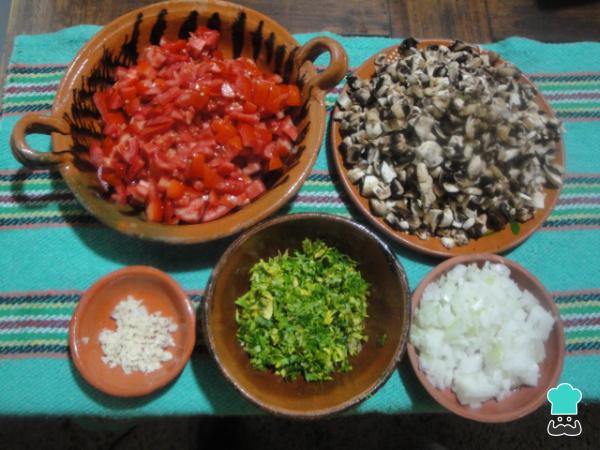
Picamos los champiñones, jitómates, los ajos, las cebollas y el perejil, todo por separado.